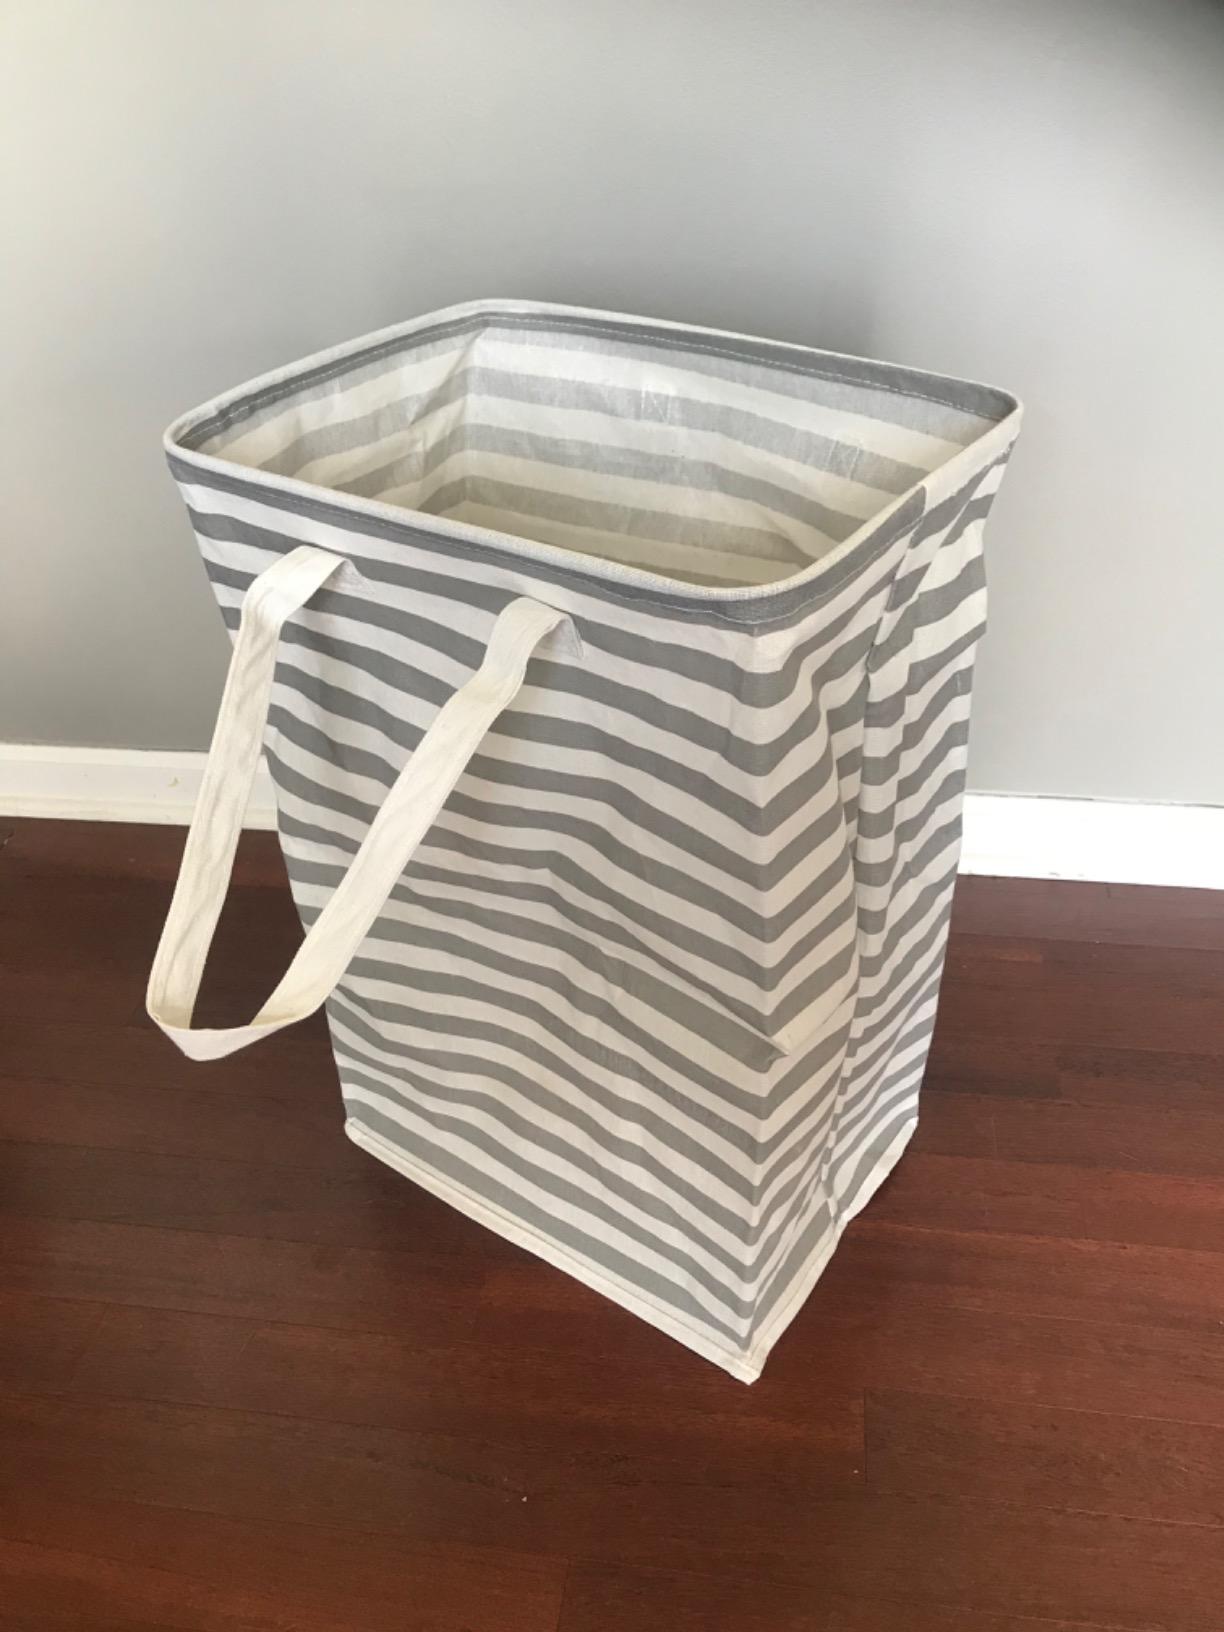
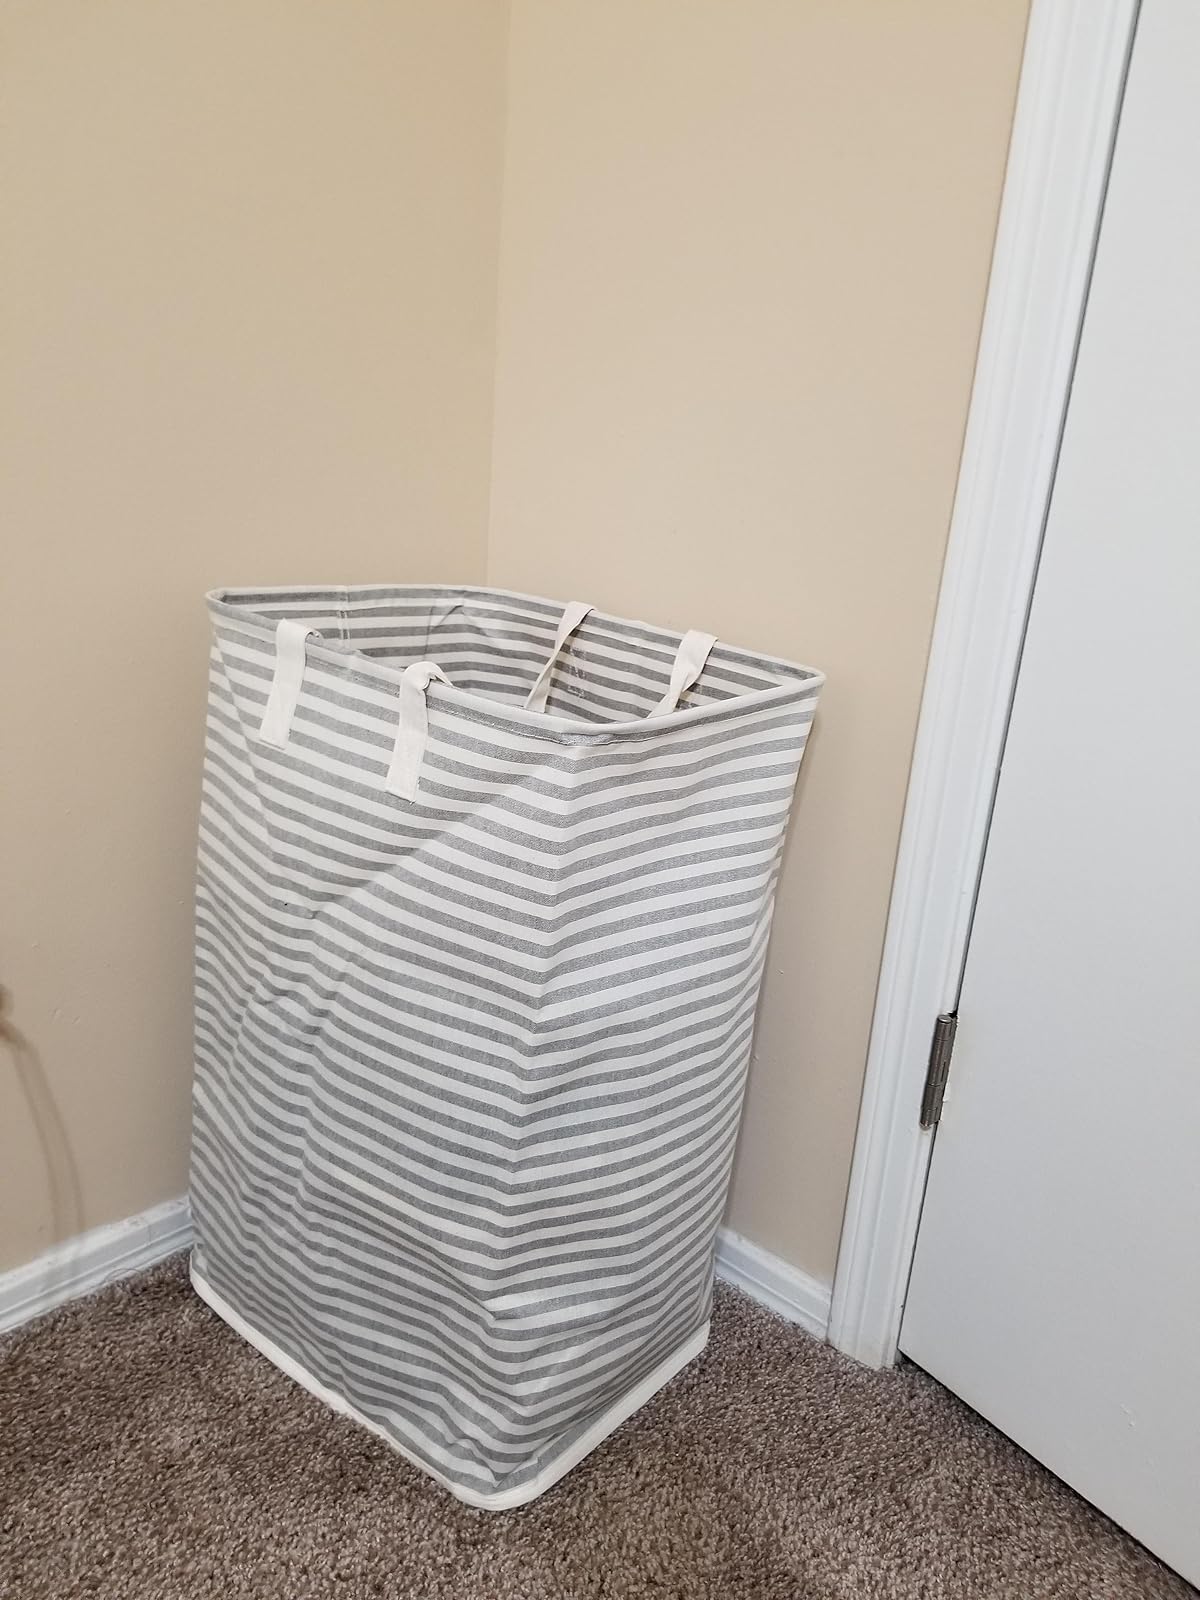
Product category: items_hamper
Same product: no